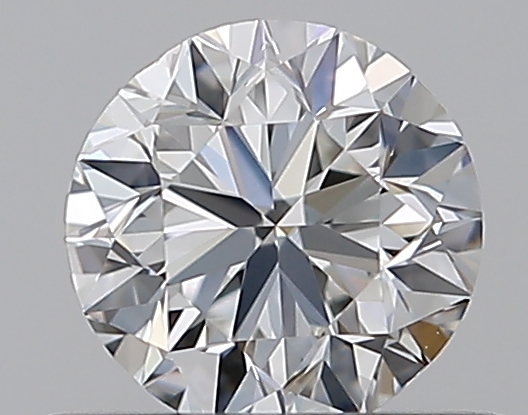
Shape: round
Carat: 0.5
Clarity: VS1
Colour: F
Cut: VG
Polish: EX
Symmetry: VG
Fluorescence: N
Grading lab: GIA
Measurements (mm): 4.9 x 4.97 x 3.2